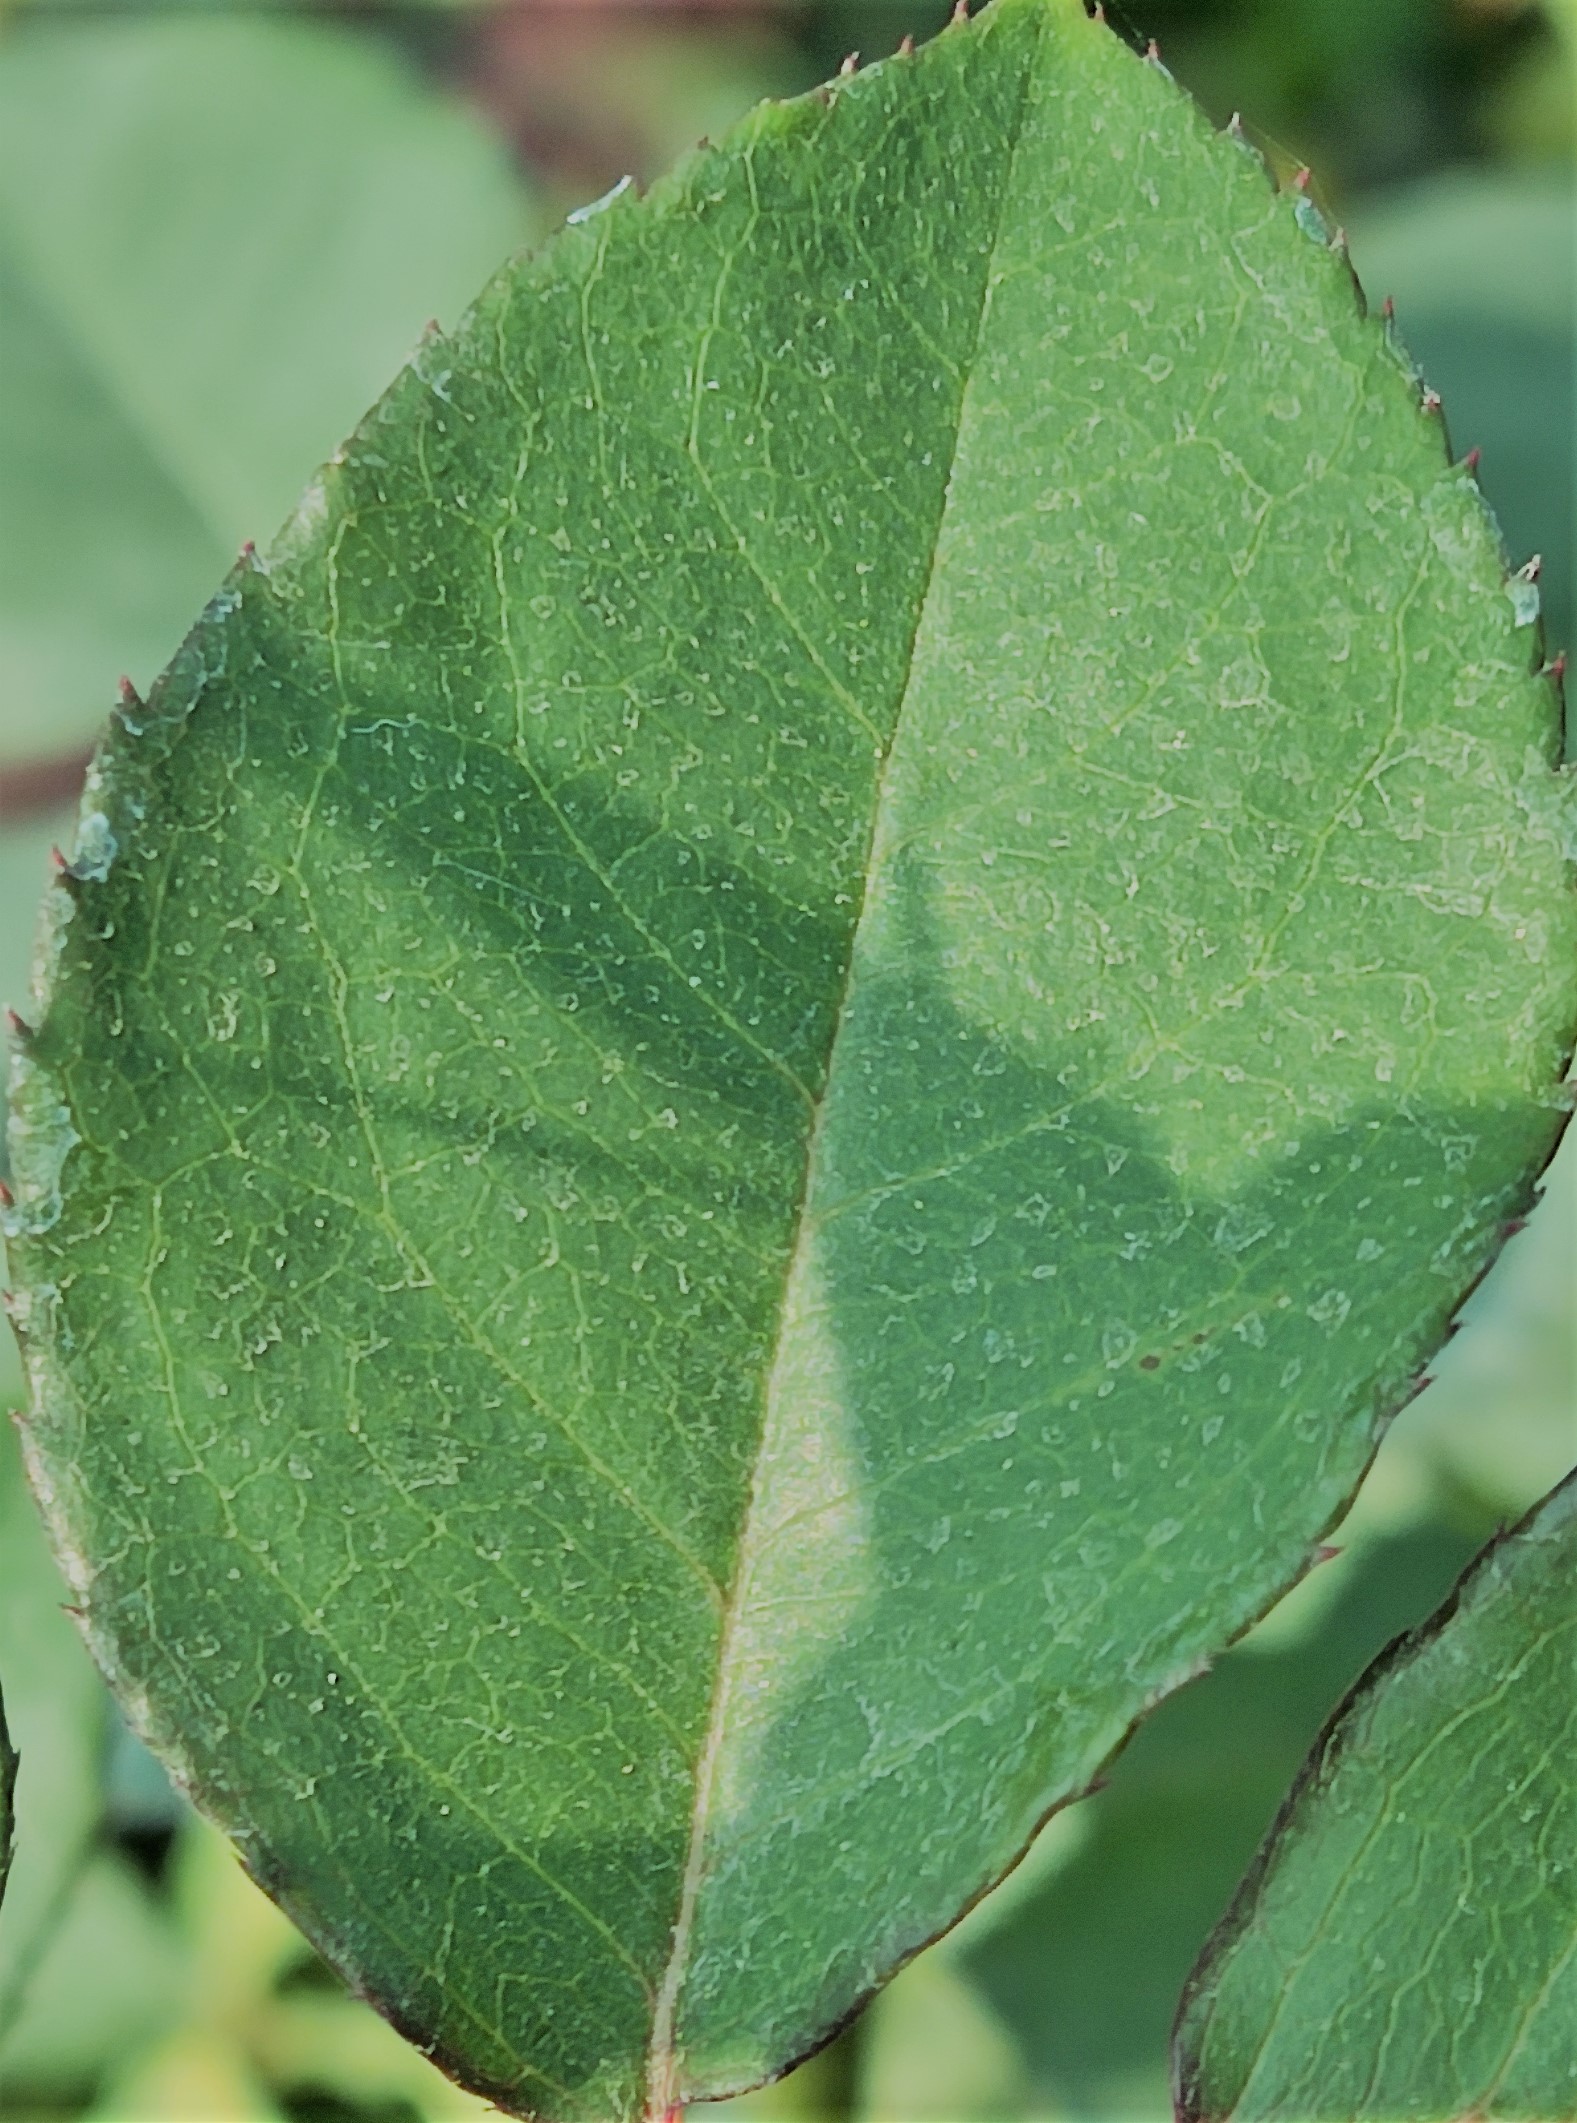
Label: Fresh Leaf